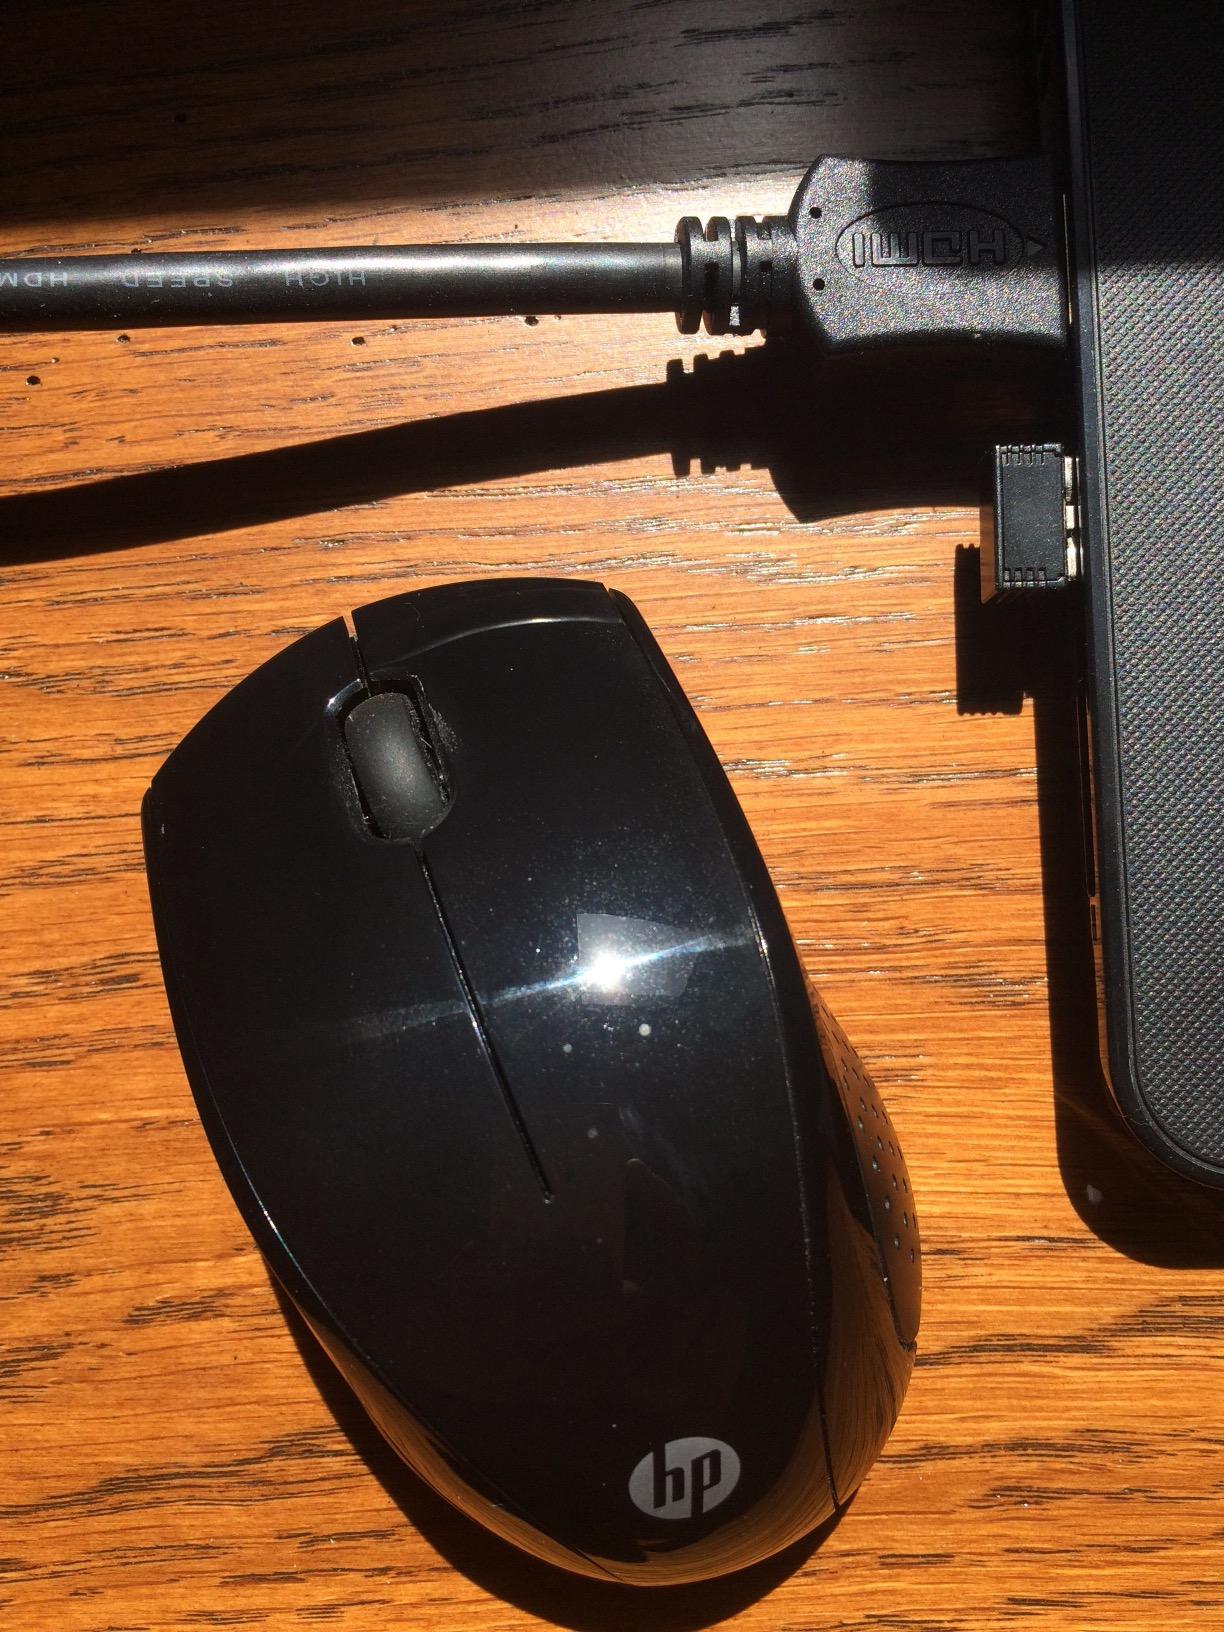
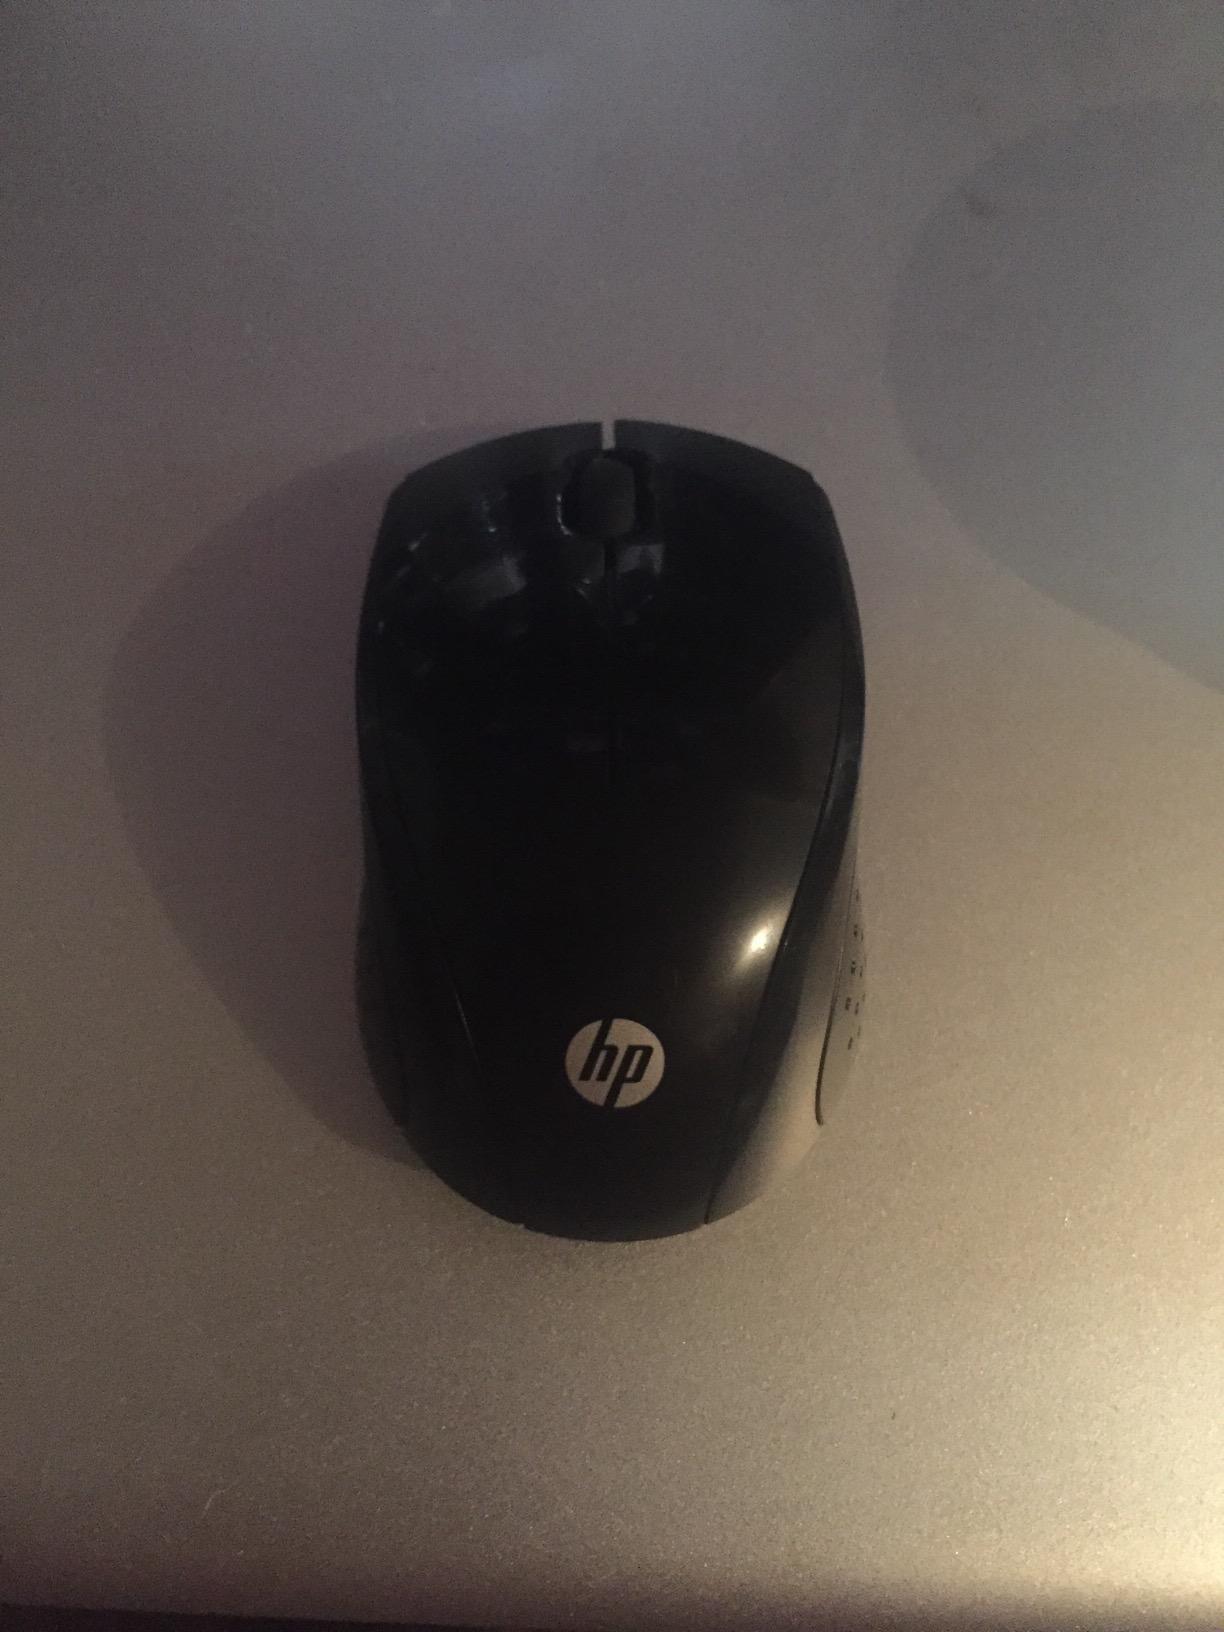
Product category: mouse
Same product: yes